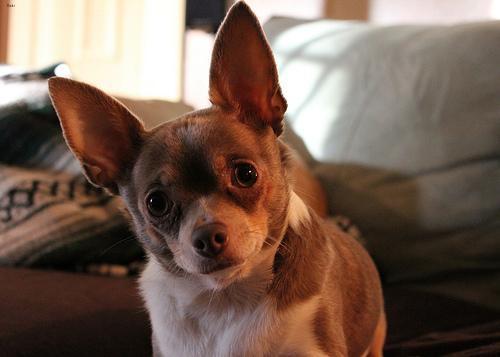
chihuahua